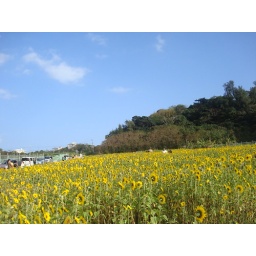
sunflower field near my house